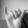
ASL letter: Y